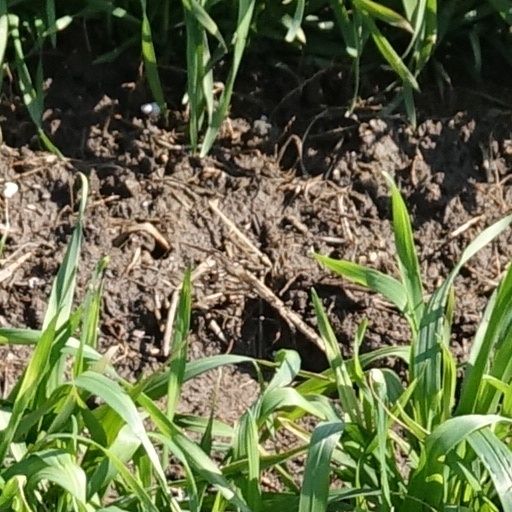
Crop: wheat